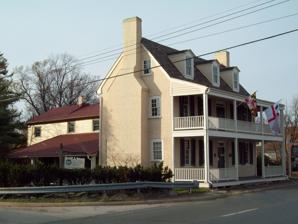
Building: George Washington House (Bladensburg, Maryland)
Country: United States of America
Year built: 1732
"Indian Queen Tavern" redirects here. Not to be confused with Indian Queen Tavern and Black's Store in Charlestown, Maryland. United States historic place George Washington House U.S. National Register of Historic Places George Washington House, November 2008 Show map of Maryland Show map of the United States Location Baltimore Ave at Upshur St Bladensburg, Maryland U.S. Coordinates 38°56′28″N 76°56′29″W / 38.94111°N 76.94139°W / 38.94111; -76.94139 Area < 1 acre (0.40 ha) Built 1755 ( 1755 ) NRHP reference No. 74002198 Added to NRHP August 7, 1974 Indian Queen Tavern, May 2021 The George Washington House , or Indian Queen Tavern , is located at Baltimore Avenue , at Upshur Street, in Bladensburg , Prince George's County, Maryland .  It was constructed in the 1760s. The 2 + 1 ⁄ 2 -story structure is constructed of brick Flemish bond on ends.  The plan is rectangular, with a gabled roof, exterior end chimneys, gabled shingled dormers.  There are first and second-story center entrances, each with a transom.  There is a full-width one-story porch with balustraded deck and side entrances.  The structure includes a later two-story rear addition.  The structure is Georgian . It represents the last remnant of a social and commercial complex established in the 1760s by Jacob Wirt, whose son William Wirt later became U.S. Attorney General and an 1832 presidential candidate .  The Indian Queen Tavern gained its reputation as the " George Washington House" through an assumption that "George Washington slept here." Research in primary sources has shown that the extant structure was never a tavern during Washington's lifetime, although it is possible that he stayed in the frame Indian Queen Tavern formerly located next to the present structure. The brick tavern began to be known as the "George Washington House" before 1878 when it was being used as a hotel.  The structure also housed Jacob Coxey 's "army" of unemployed during an 1894 march on Washington, D.C. to demand relief. It now serves as headquarters for the Anacostia Watershed Society. It was listed on the National Register of Historic Places in 1974. References